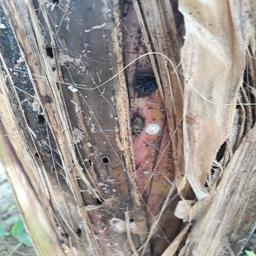
Label: BACTERIAL SOFT ROT